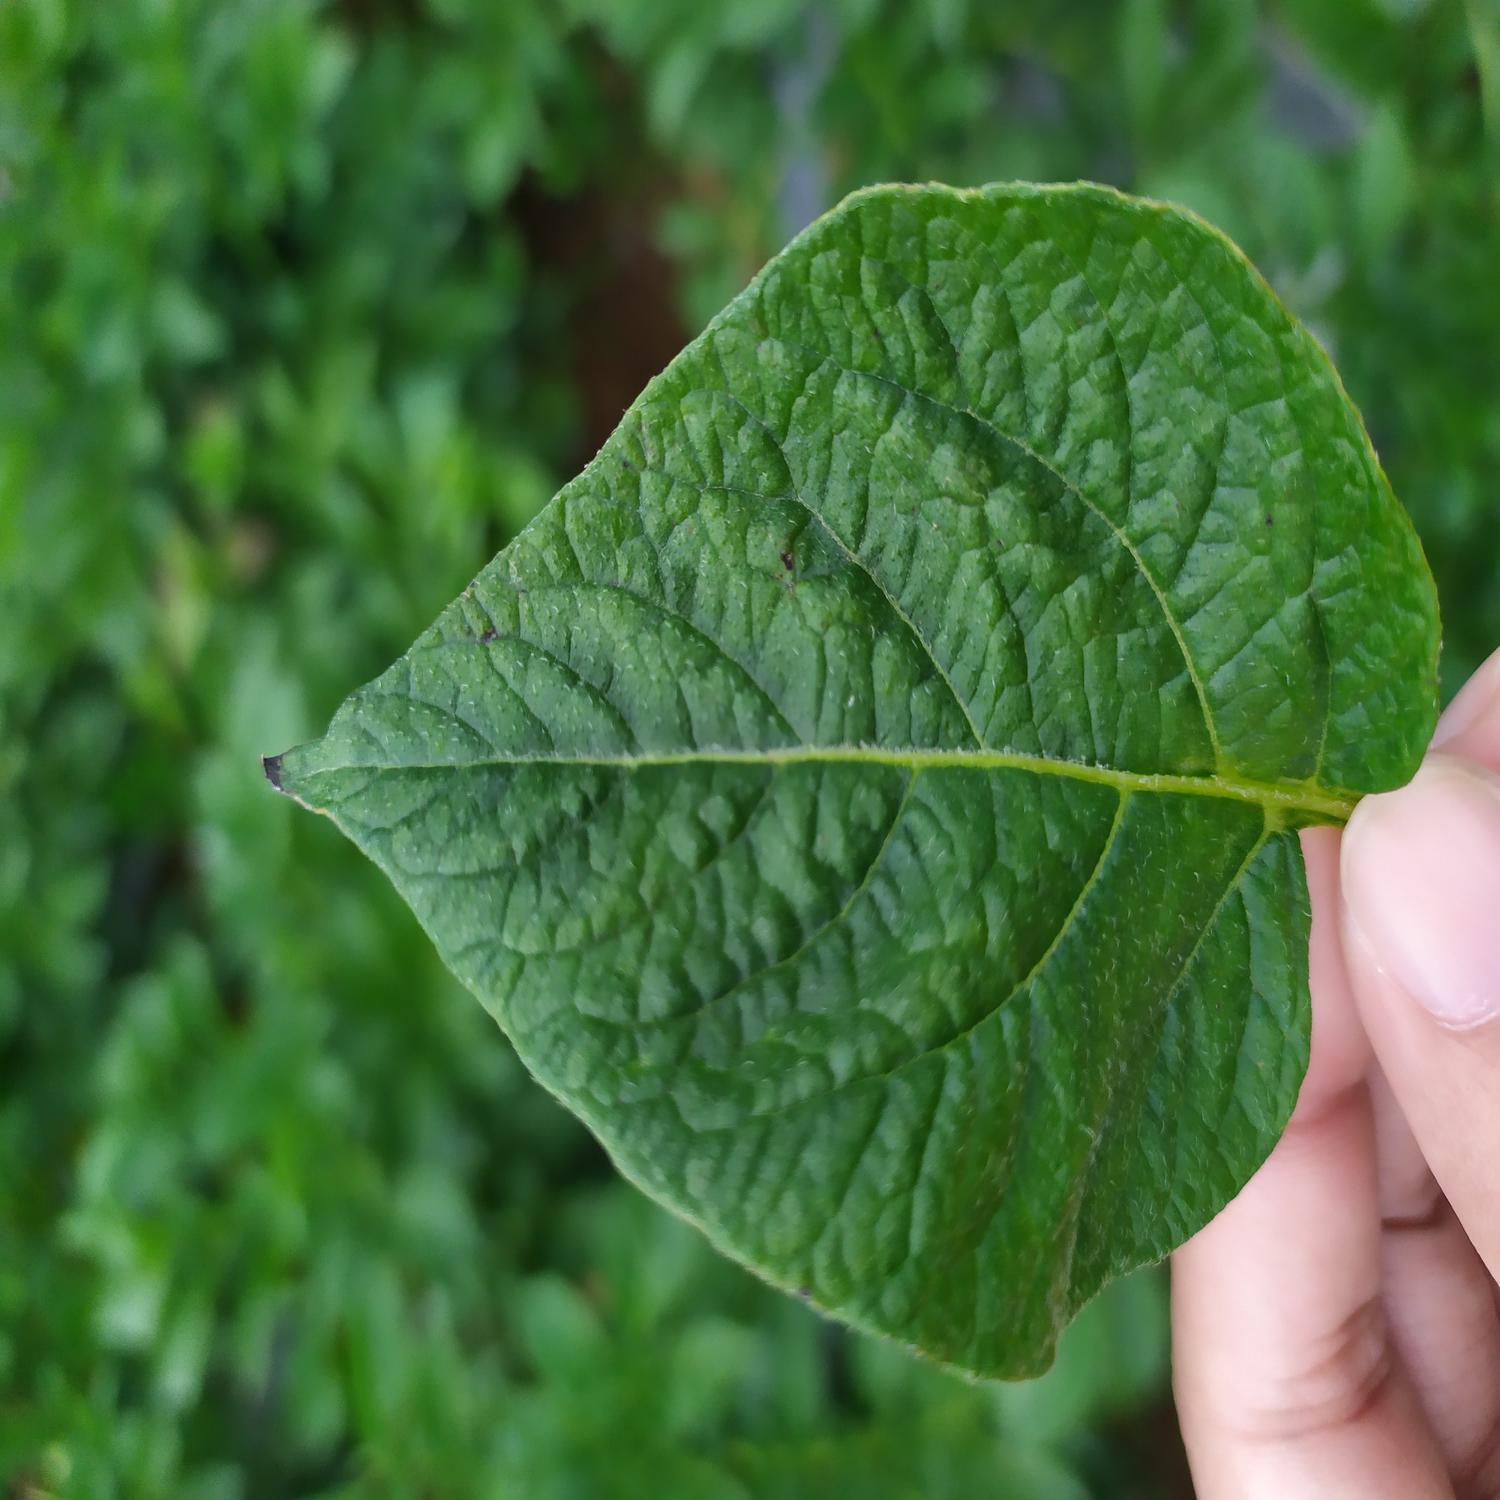
Etiqueta: Virus